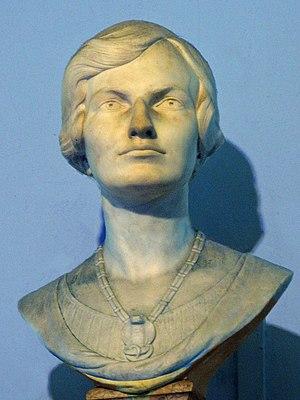
Joan Beauchamp Procter FZS FLS, née à Londres le 5 août 1897 et morte le 20 septembre 1931 dans la même ville, était une zoologiste et herpétologiste britannique. Elle a travaillé comme conservatrice au musée d'histoire naturelle de Londres et pour le zoo de Londres. Elle est connue pour son travail taxonomique et sa connaissance du dragon de Komodo.